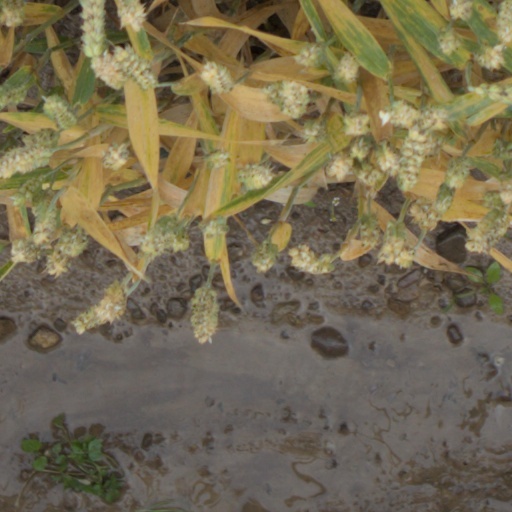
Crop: wheat